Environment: real
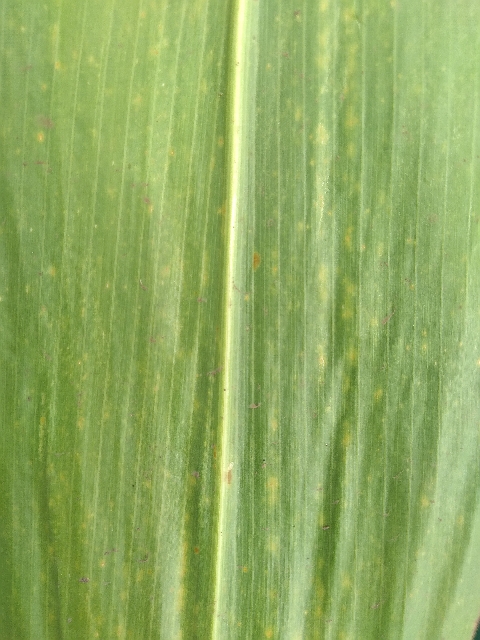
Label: lethal_necrosis